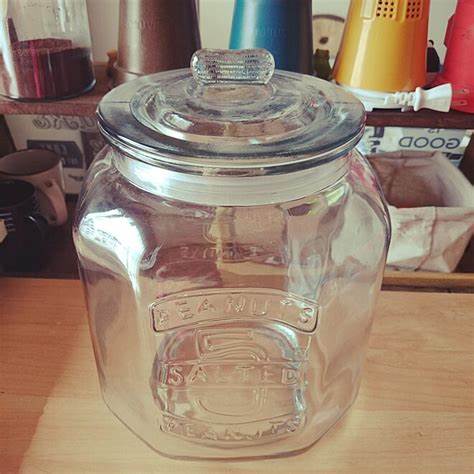
Waste category: glass